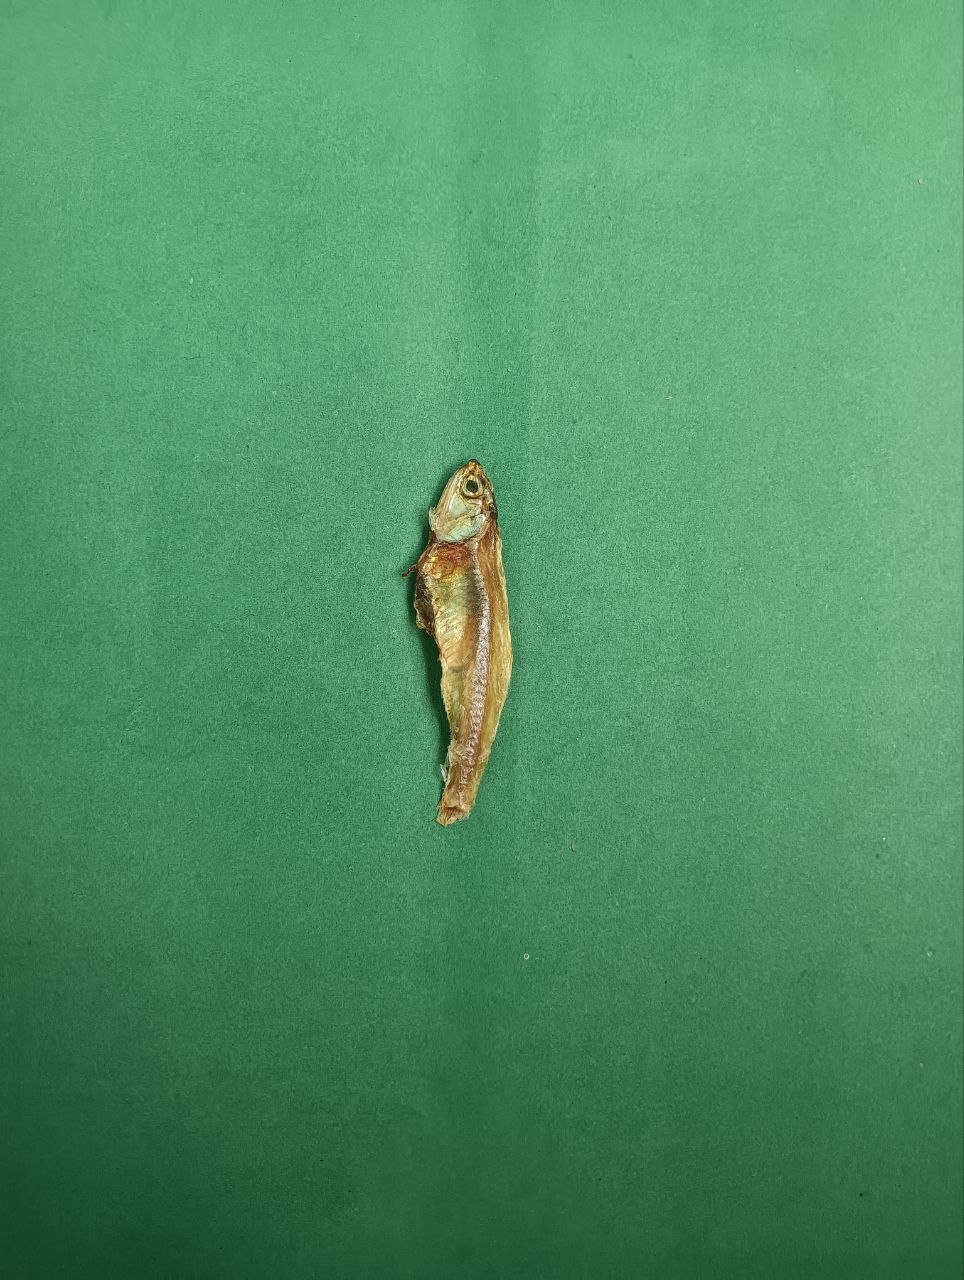
Species: narkeli